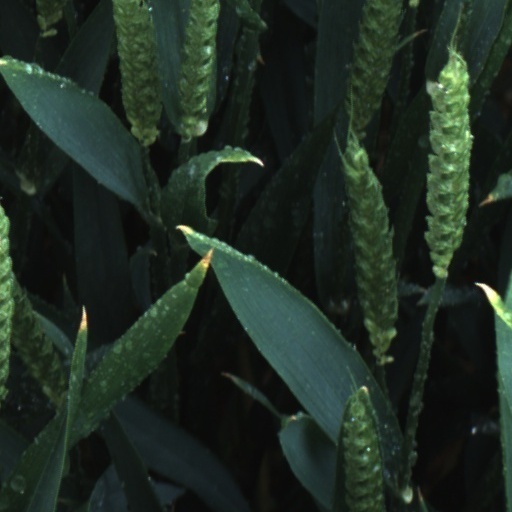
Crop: wheat